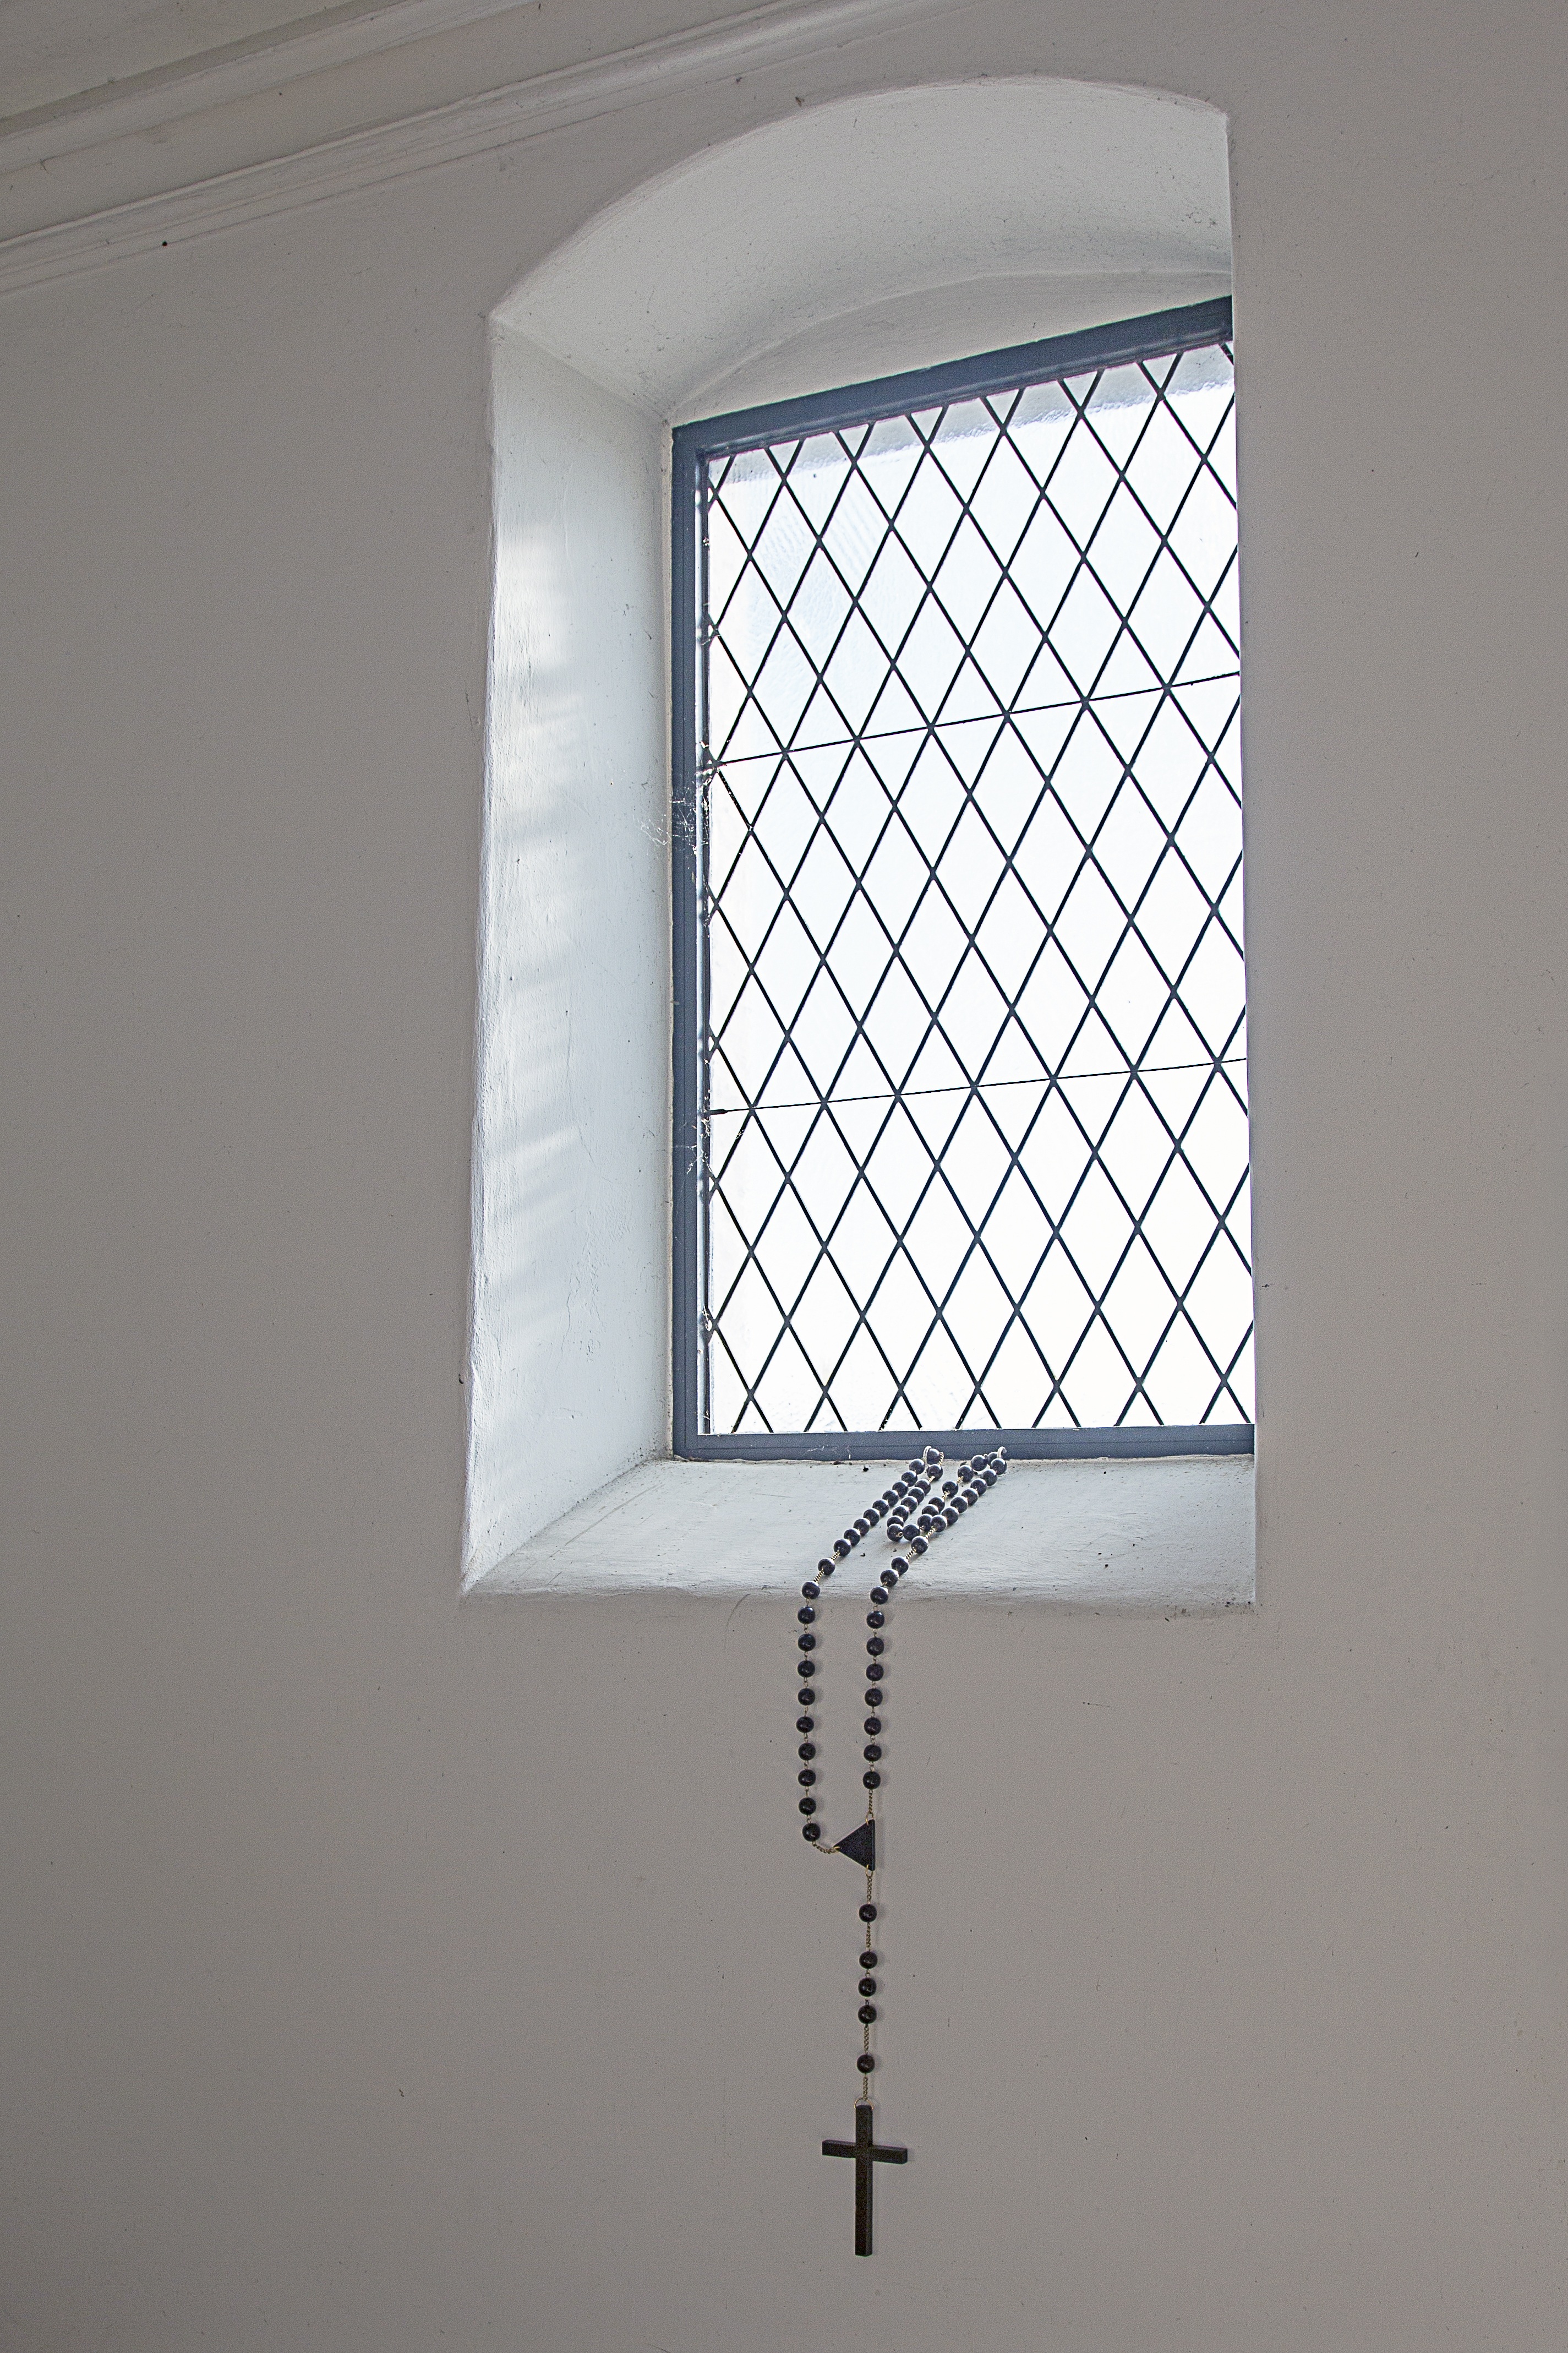
light, white, window, glass, ceiling, religion, chapel, lamp, lighting, decor, interior design, monastery, light fixture, prayer, christianity, rosary, sconce, daylighting, window covering, window treatment